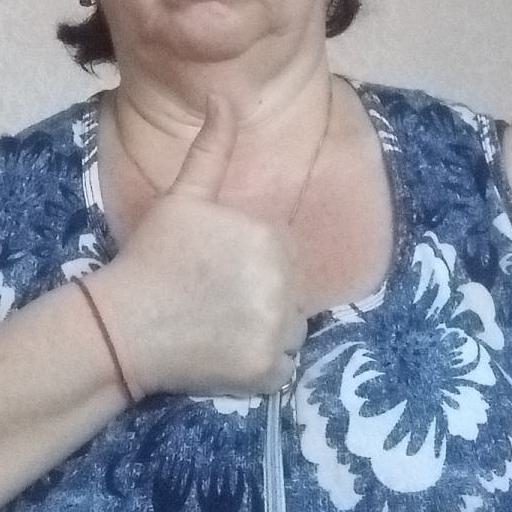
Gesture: like